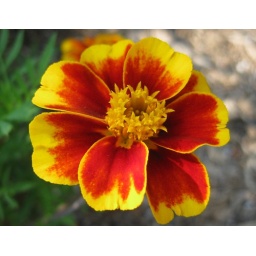
Bees, flowers and fruit from Rooftop Farms in Greepoint, Brooklyn. July, 2009